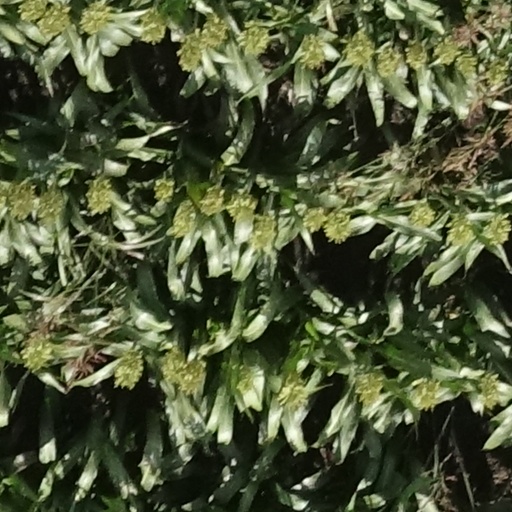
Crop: sorghum